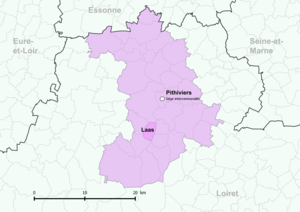
Périmètre de la fr:communauté de communes du Pithiverais - Positionnement de la commune de Laas.
Laas est une commune française située dans le département du Loiret en région Centre-Val de Loire.